Crowned nudibranch

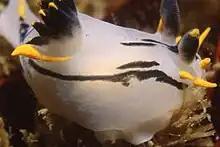
"Polycera capensis"

The crowned nudibranch is a smooth-bodied, variably coloured nudibranch. The ground colour is white or grey and there are usually black, yellow or orange stripes longitudinally along the notum, though these can be absent. The head has six yellow projections. The gills and rhinophores are black, and may be spotted with yellow. Alongside the gills is a pair of yellow projections. The animal may reach 50 mm in total length.